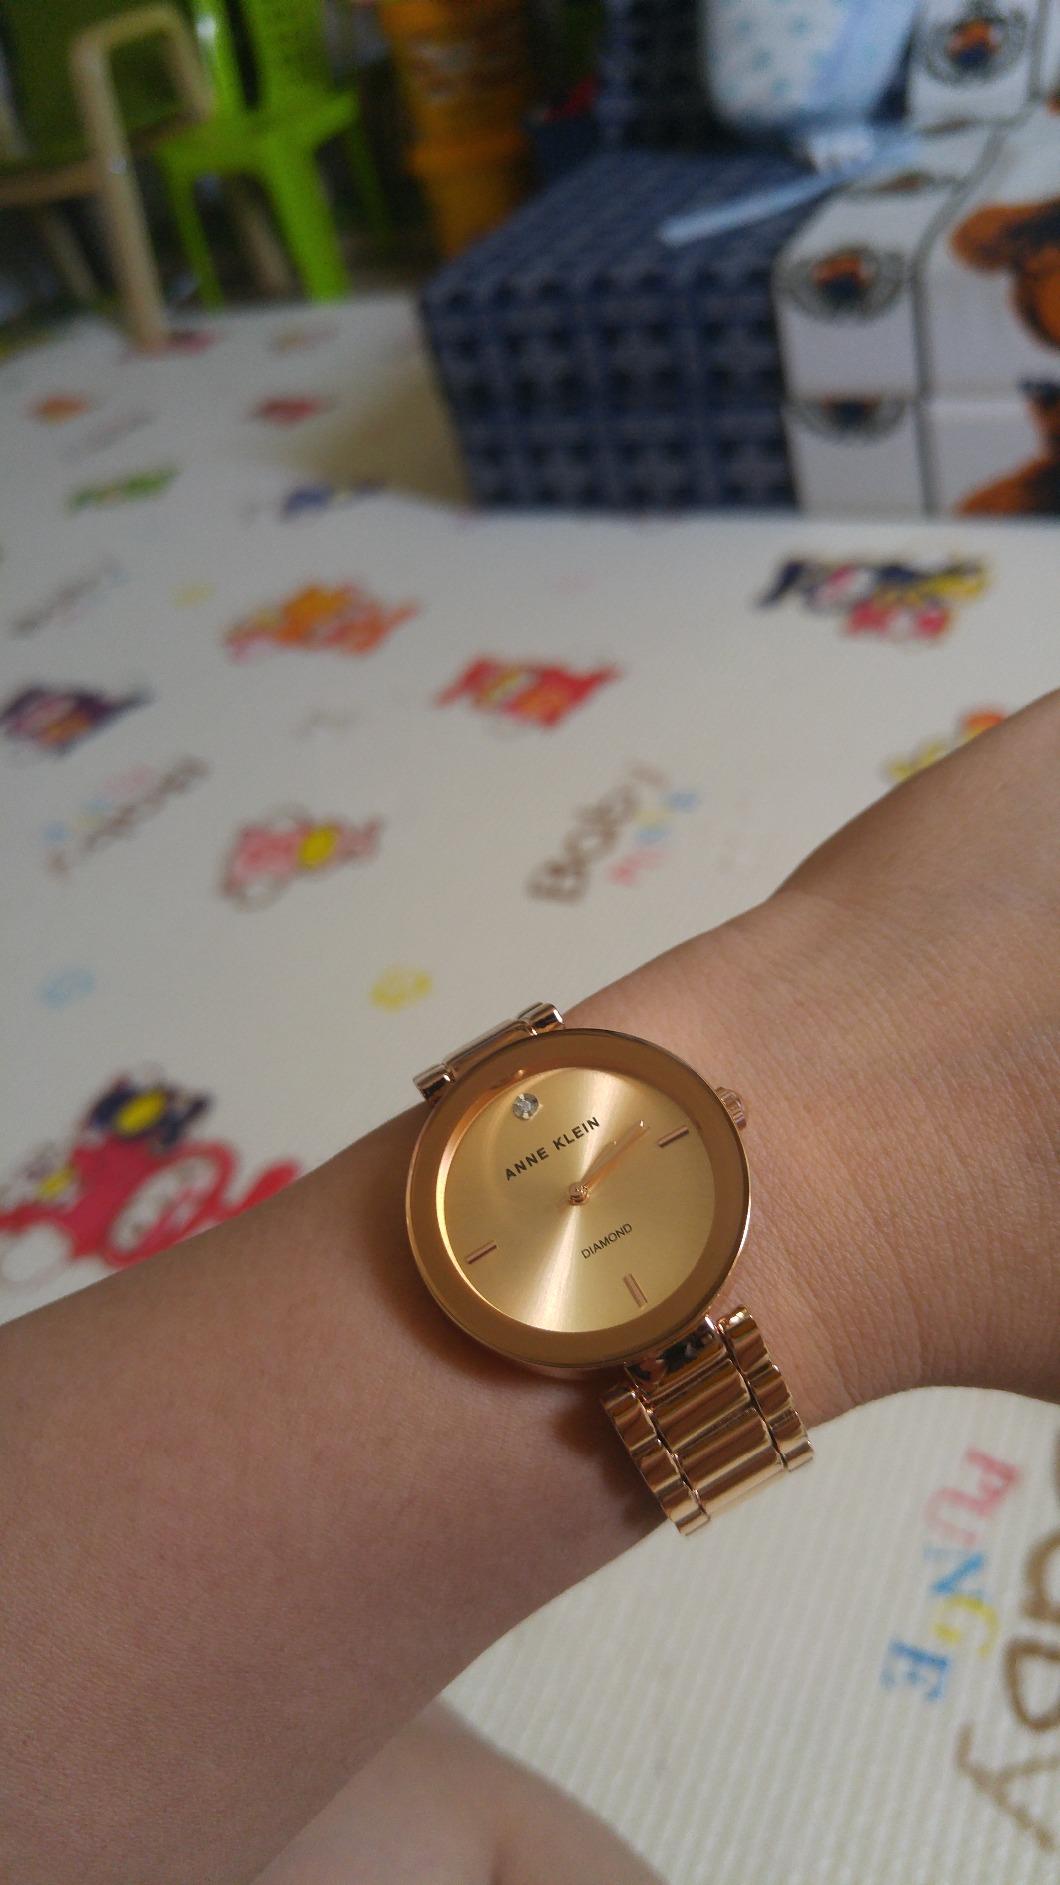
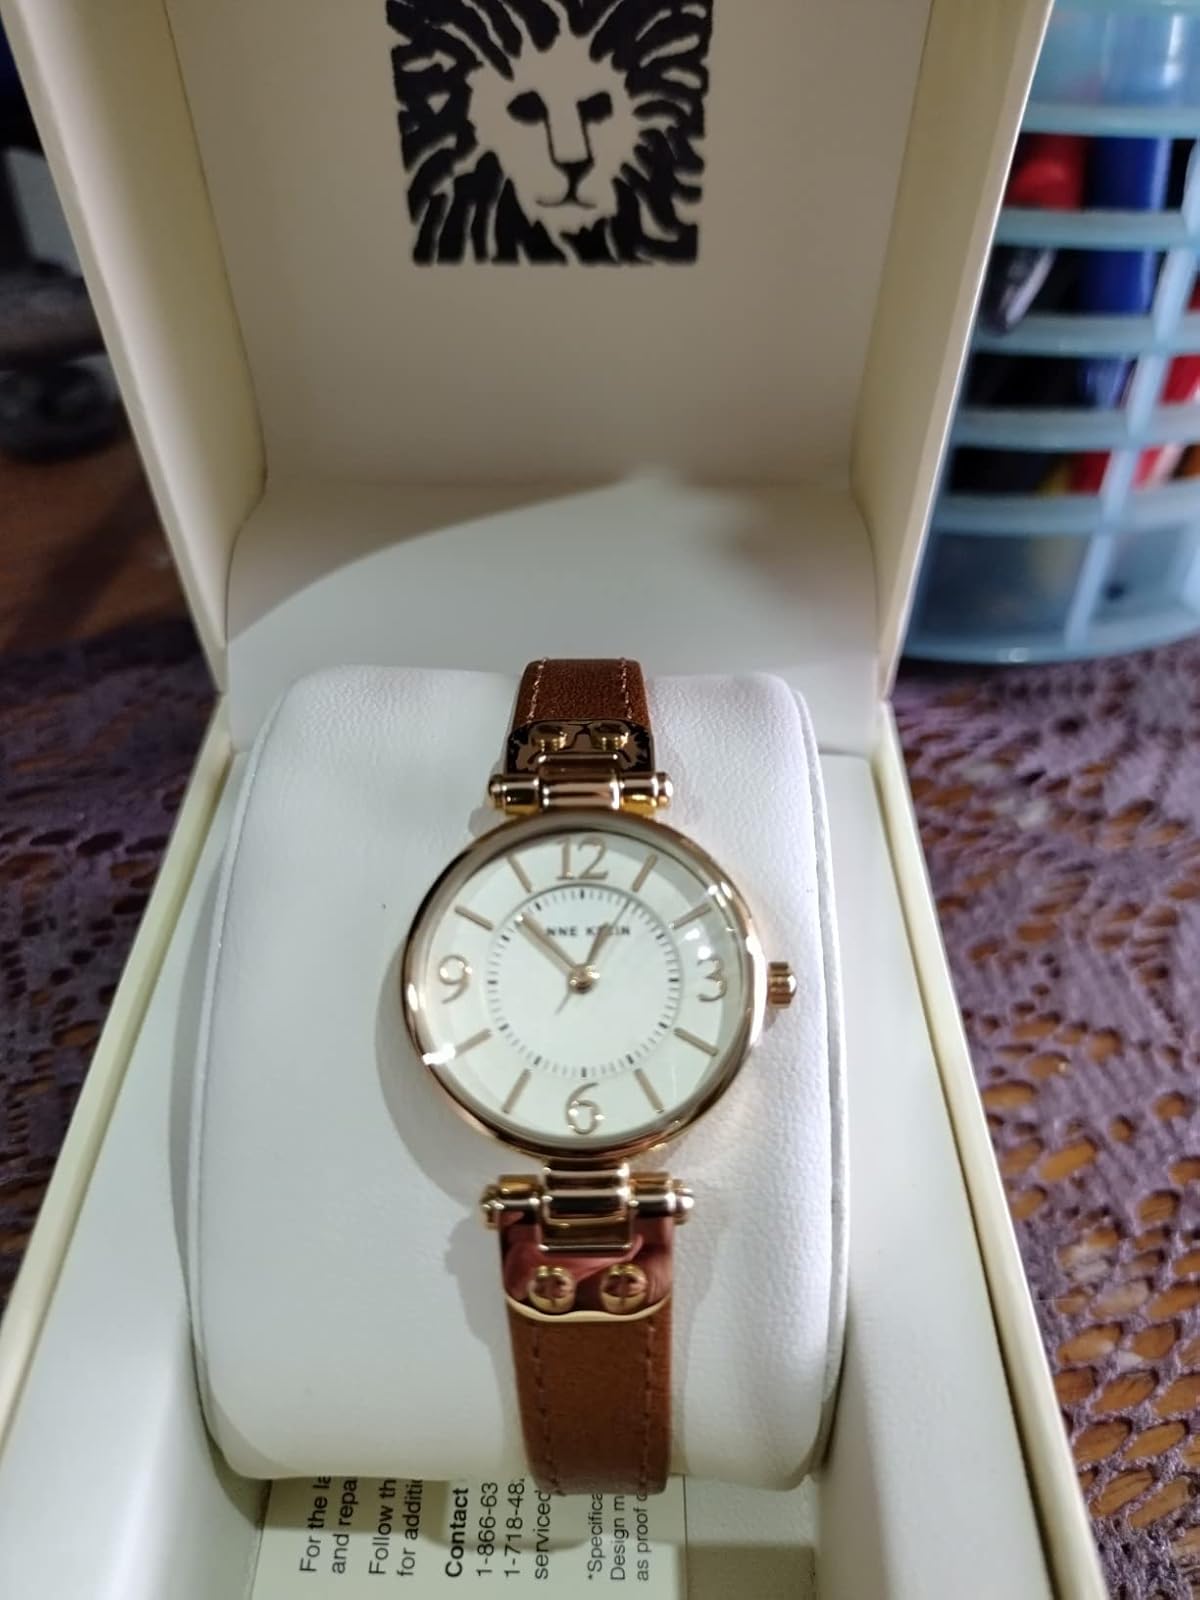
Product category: accessories_watch
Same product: no